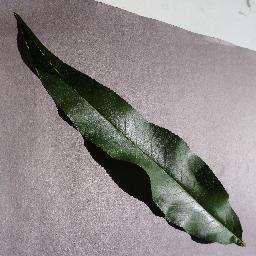
Label: Peach___healthy